Artur (footballer, born 1998)

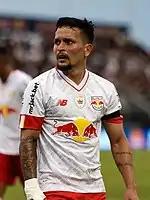
Artur with Red Bull Bragantino in 2023

On 8 January 2020, Artur was announced at Red Bull Bragantino on a five-year deal, for a club record R$ 25 million fee. He made his league debut for the club against Santos on 23 January 2020. He scored his first goal for the club against Oeste on 15 February 2020, scoring in the 25th minute.